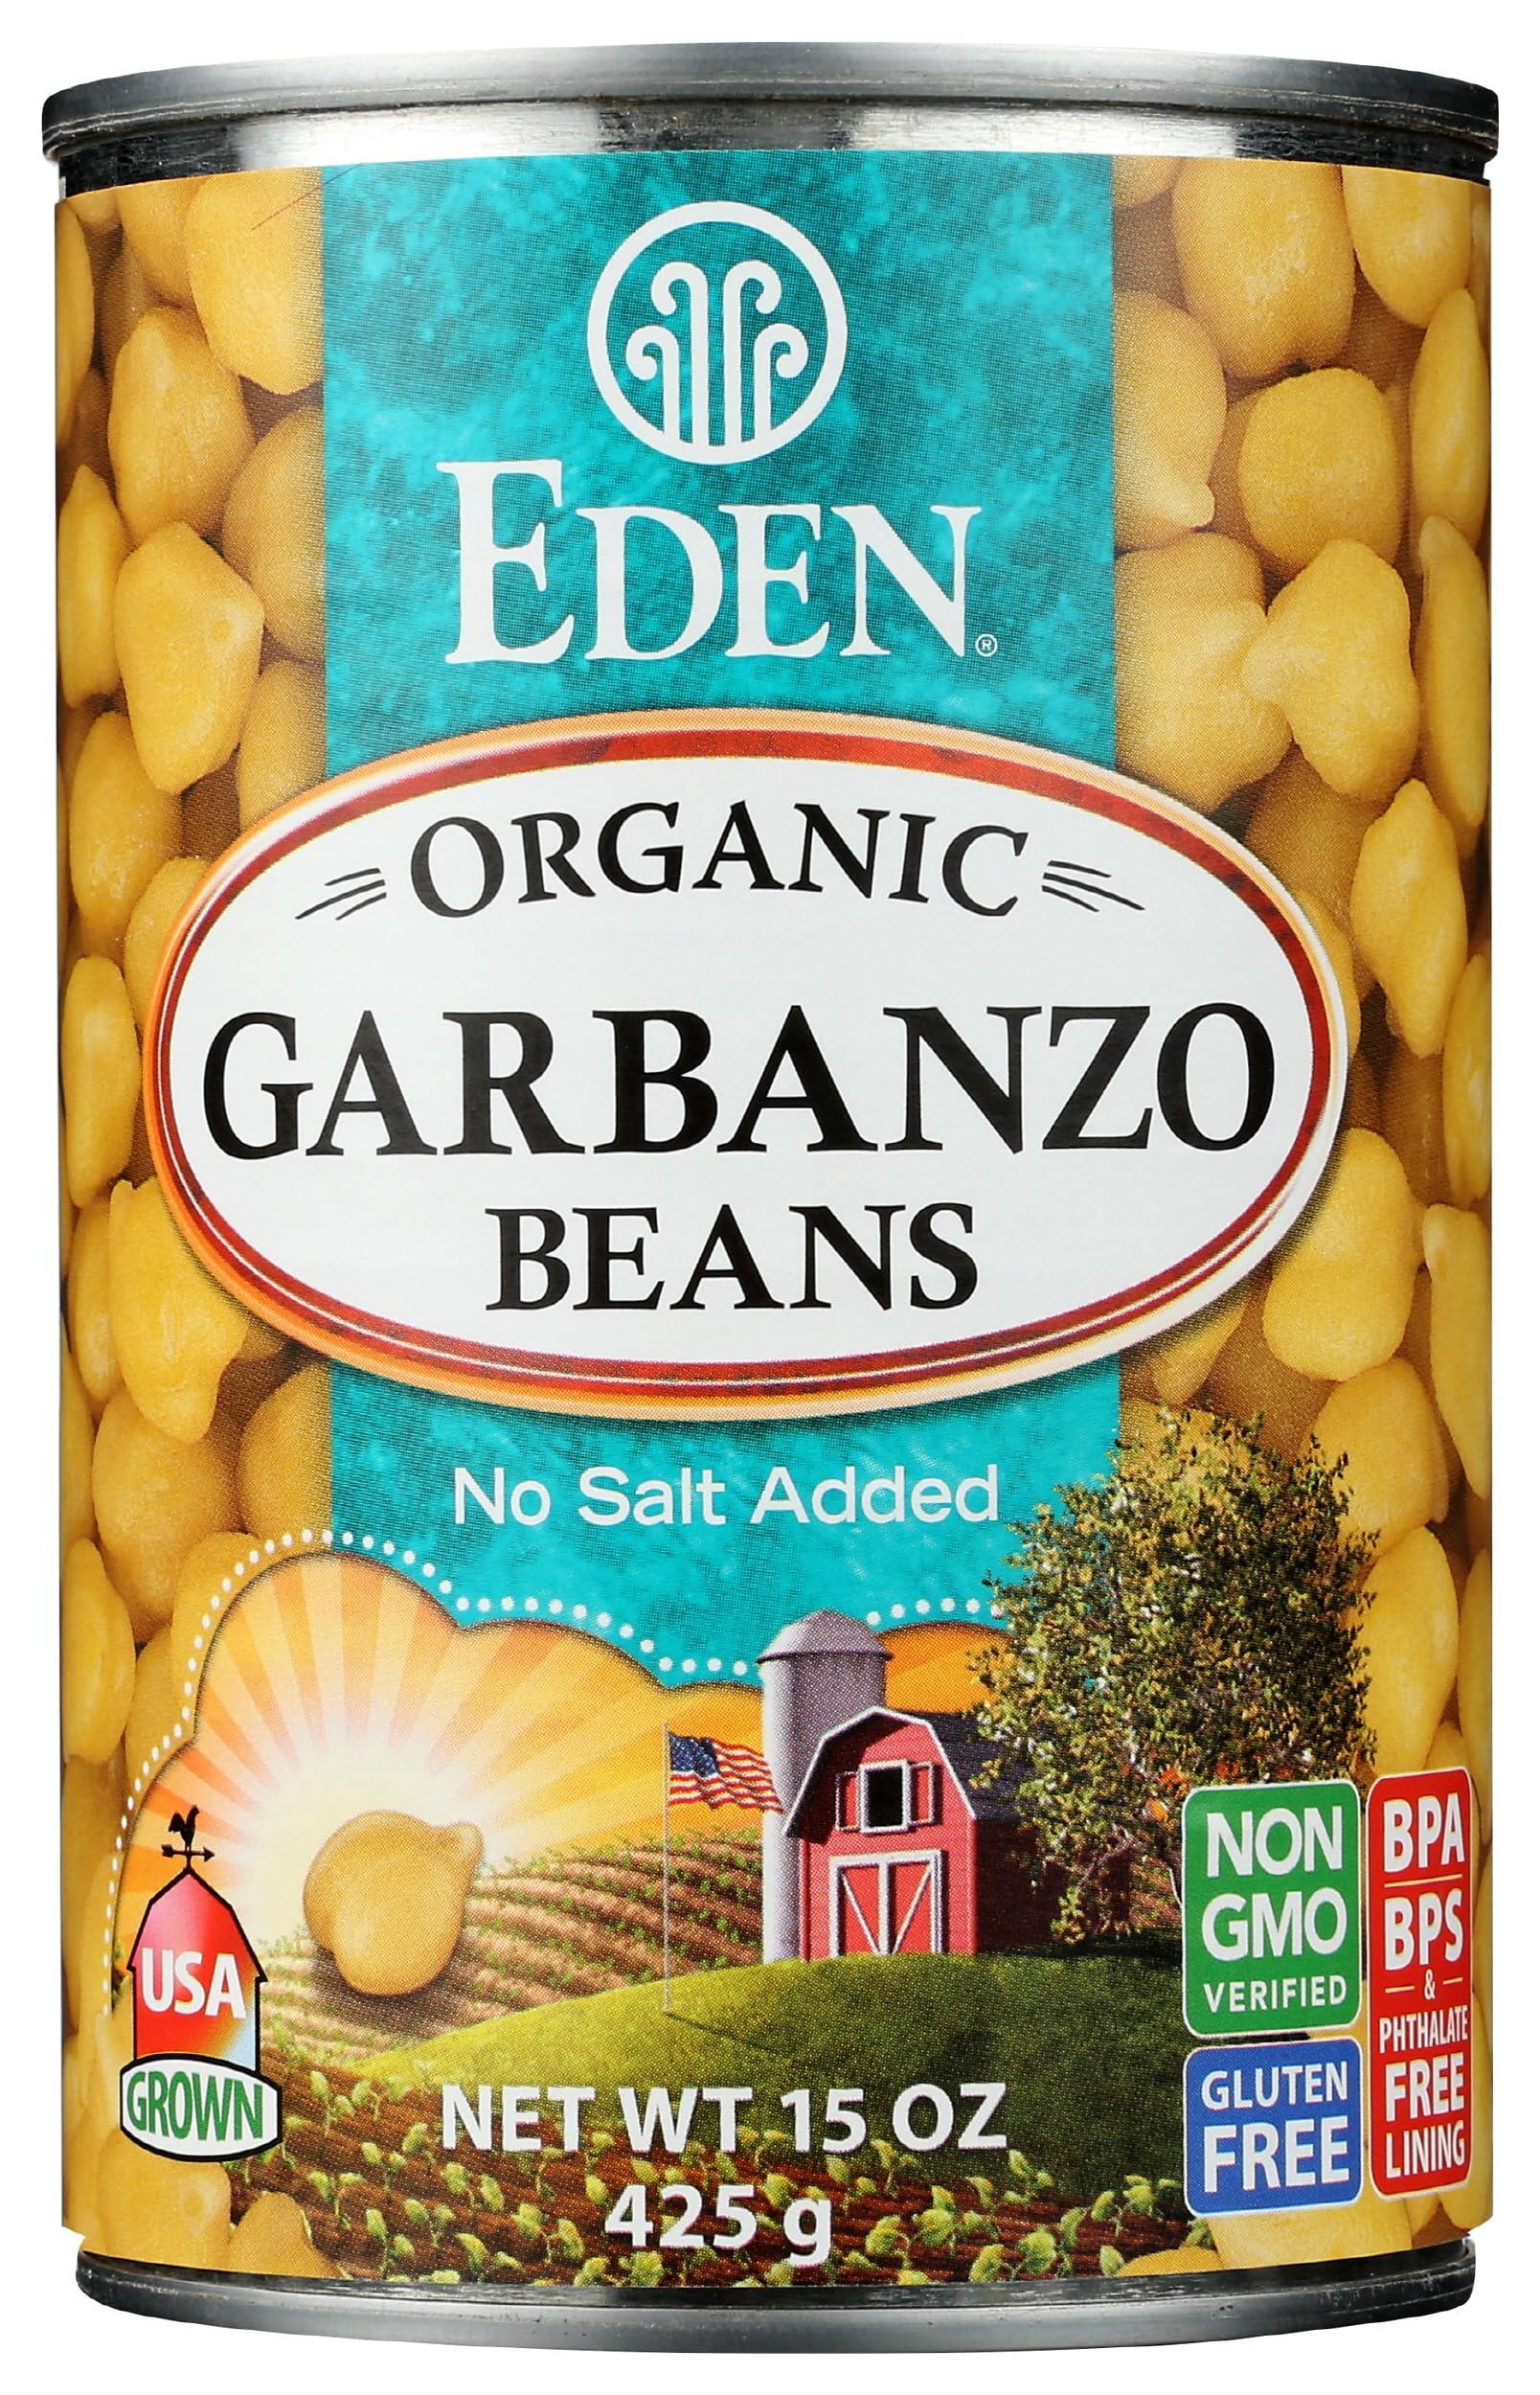
Item Name: Eden Organic Garbanzo Beans, 15 oz Can, No Salt, Non-GMO, Gluten Free, Vegan, Kosher, U.S. Grown, Heat and Serve, Macrobiotic, Chickpeas
Bullet Point 1: Eden Foods is a principled natural food company, est. 1968. Healthy soil, long-term organic, non-GMO, skilled growers and handlers; a reliable alternative to commercial food. Uncompromised, pure, most delicious nutrient rich beans.
Bullet Point 2: Eden Foods is a principled natural food company, est. 1968. Healthy soil, long-term organic, non-GMO, skilled growers and handlers; a reliable alternative to commercial food. Uncompromised, pure, most delicious nutrient rich beans.
Bullet Point 3: Plant-based complete protein, complex carbs, vitamins, minerals, antioxidants, polyphenols, phytonutrients, excellent fiber, folate B9, zinc, and iron.
Bullet Point 4: Eden garbanzo bean cans contain aquafaba liquid, an ideal, highly effective egg white replacer for meringue, parfaits, and wide array of vegan recipes and baking.
Bullet Point 5: U.S. organic family sourced. Creating and supporting local supply for decades.
Bullet Point 6: Low Sodium, Non-GMO, Gluten Free, Wheat Free, Vegan, Kosher, Low Fat, High Fiber.
Value: 15.0
Unit: Ounce

Price: 3.69